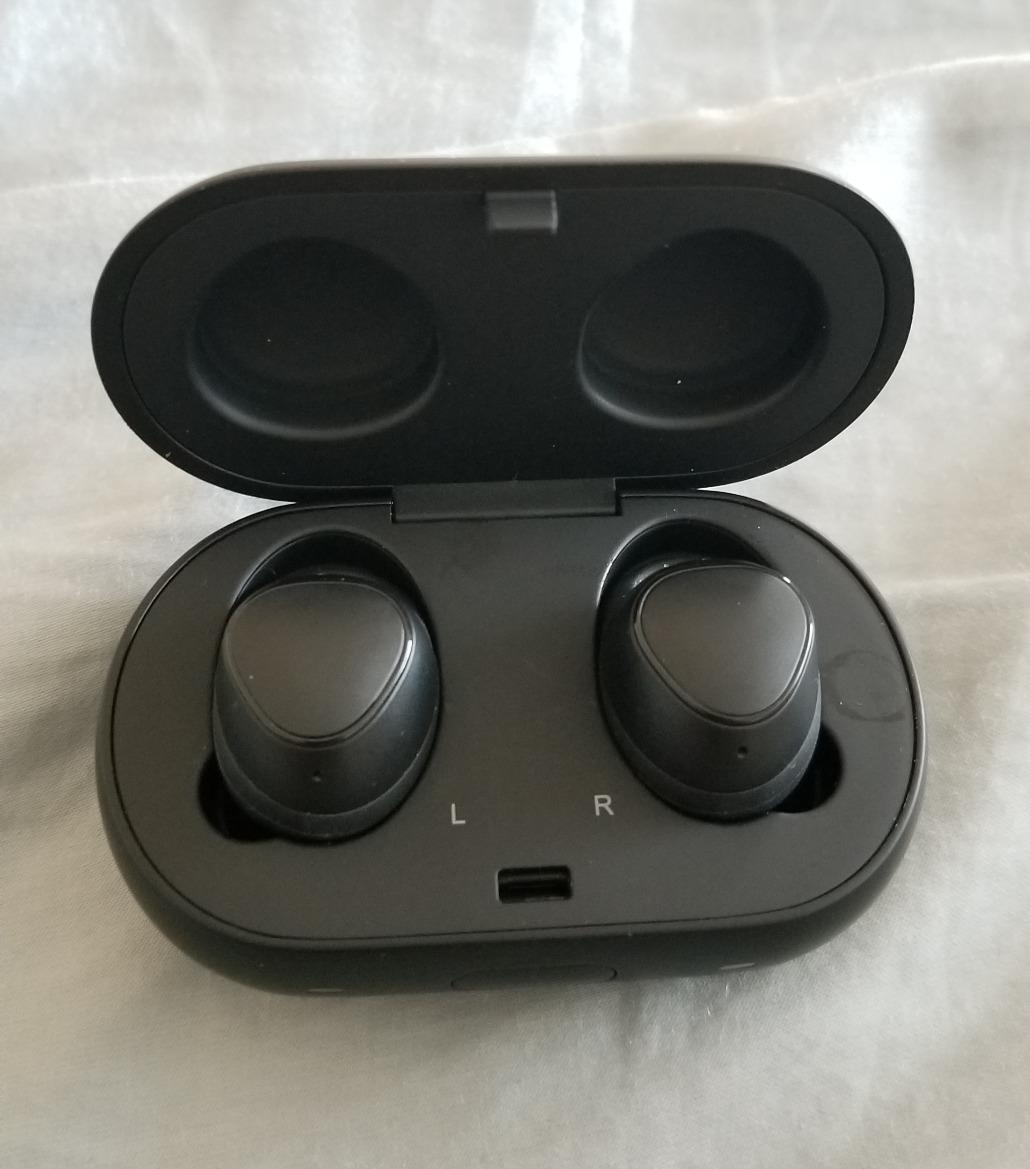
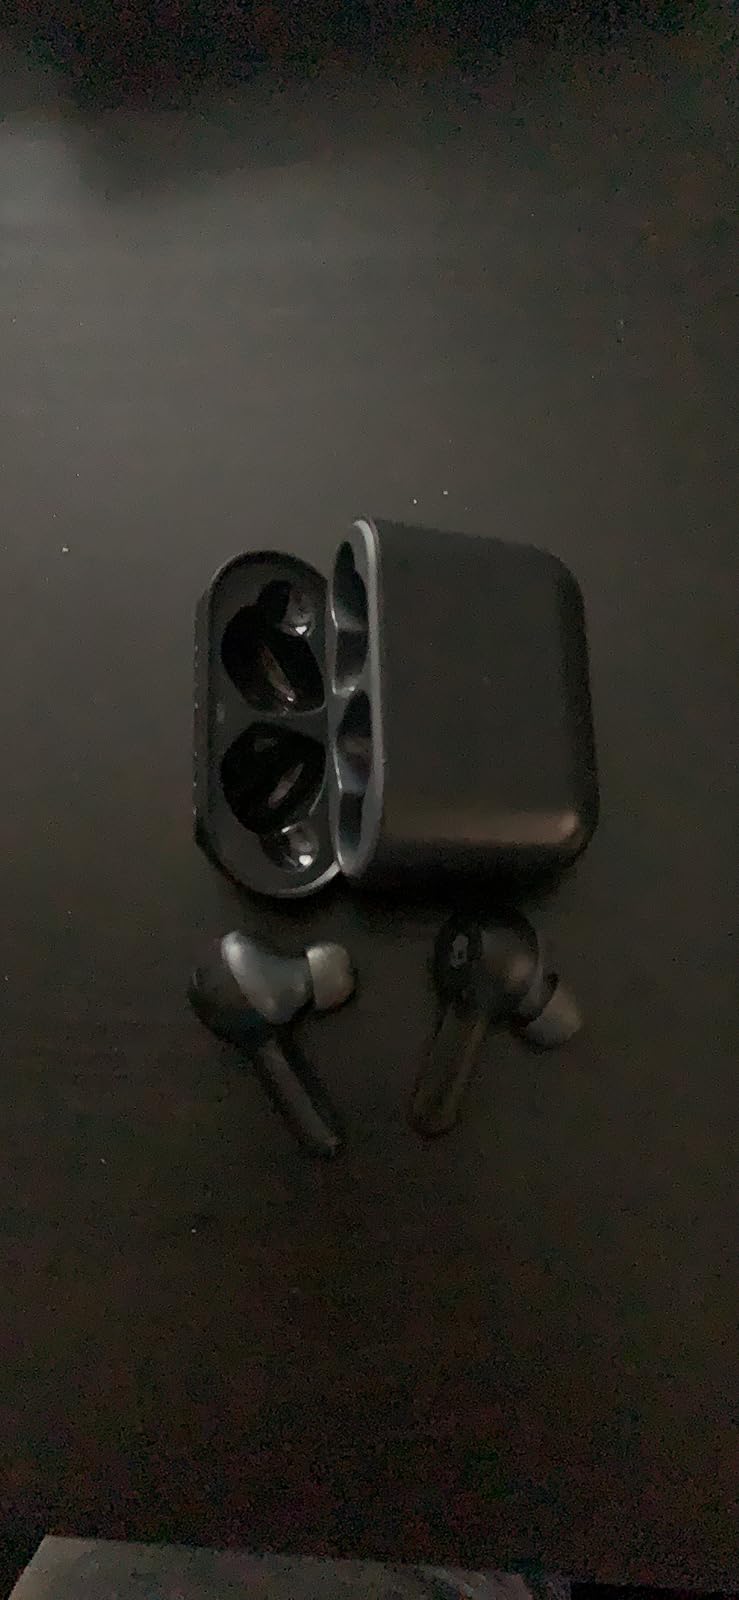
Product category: earbuds
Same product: no